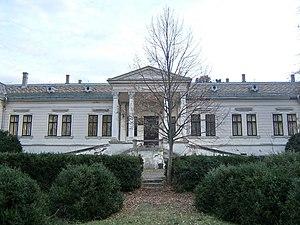
Cet article recense les monuments culturels du district du Banat central en Serbie, dans la province autonome de Voïvodine.
Le château Danijel de Konak est situé à Konak, dans la province de Voïvodine, dans la municipalité de Sečanj et dans le district du Banat central, en Serbie. Il est inscrit sur la liste des monuments culturels de grande importance de la République de Serbie.
Les monuments culturels de grande importance sont les monuments de Serbie qui, par leur valeur, bénéficient d'un haut degré de protection.